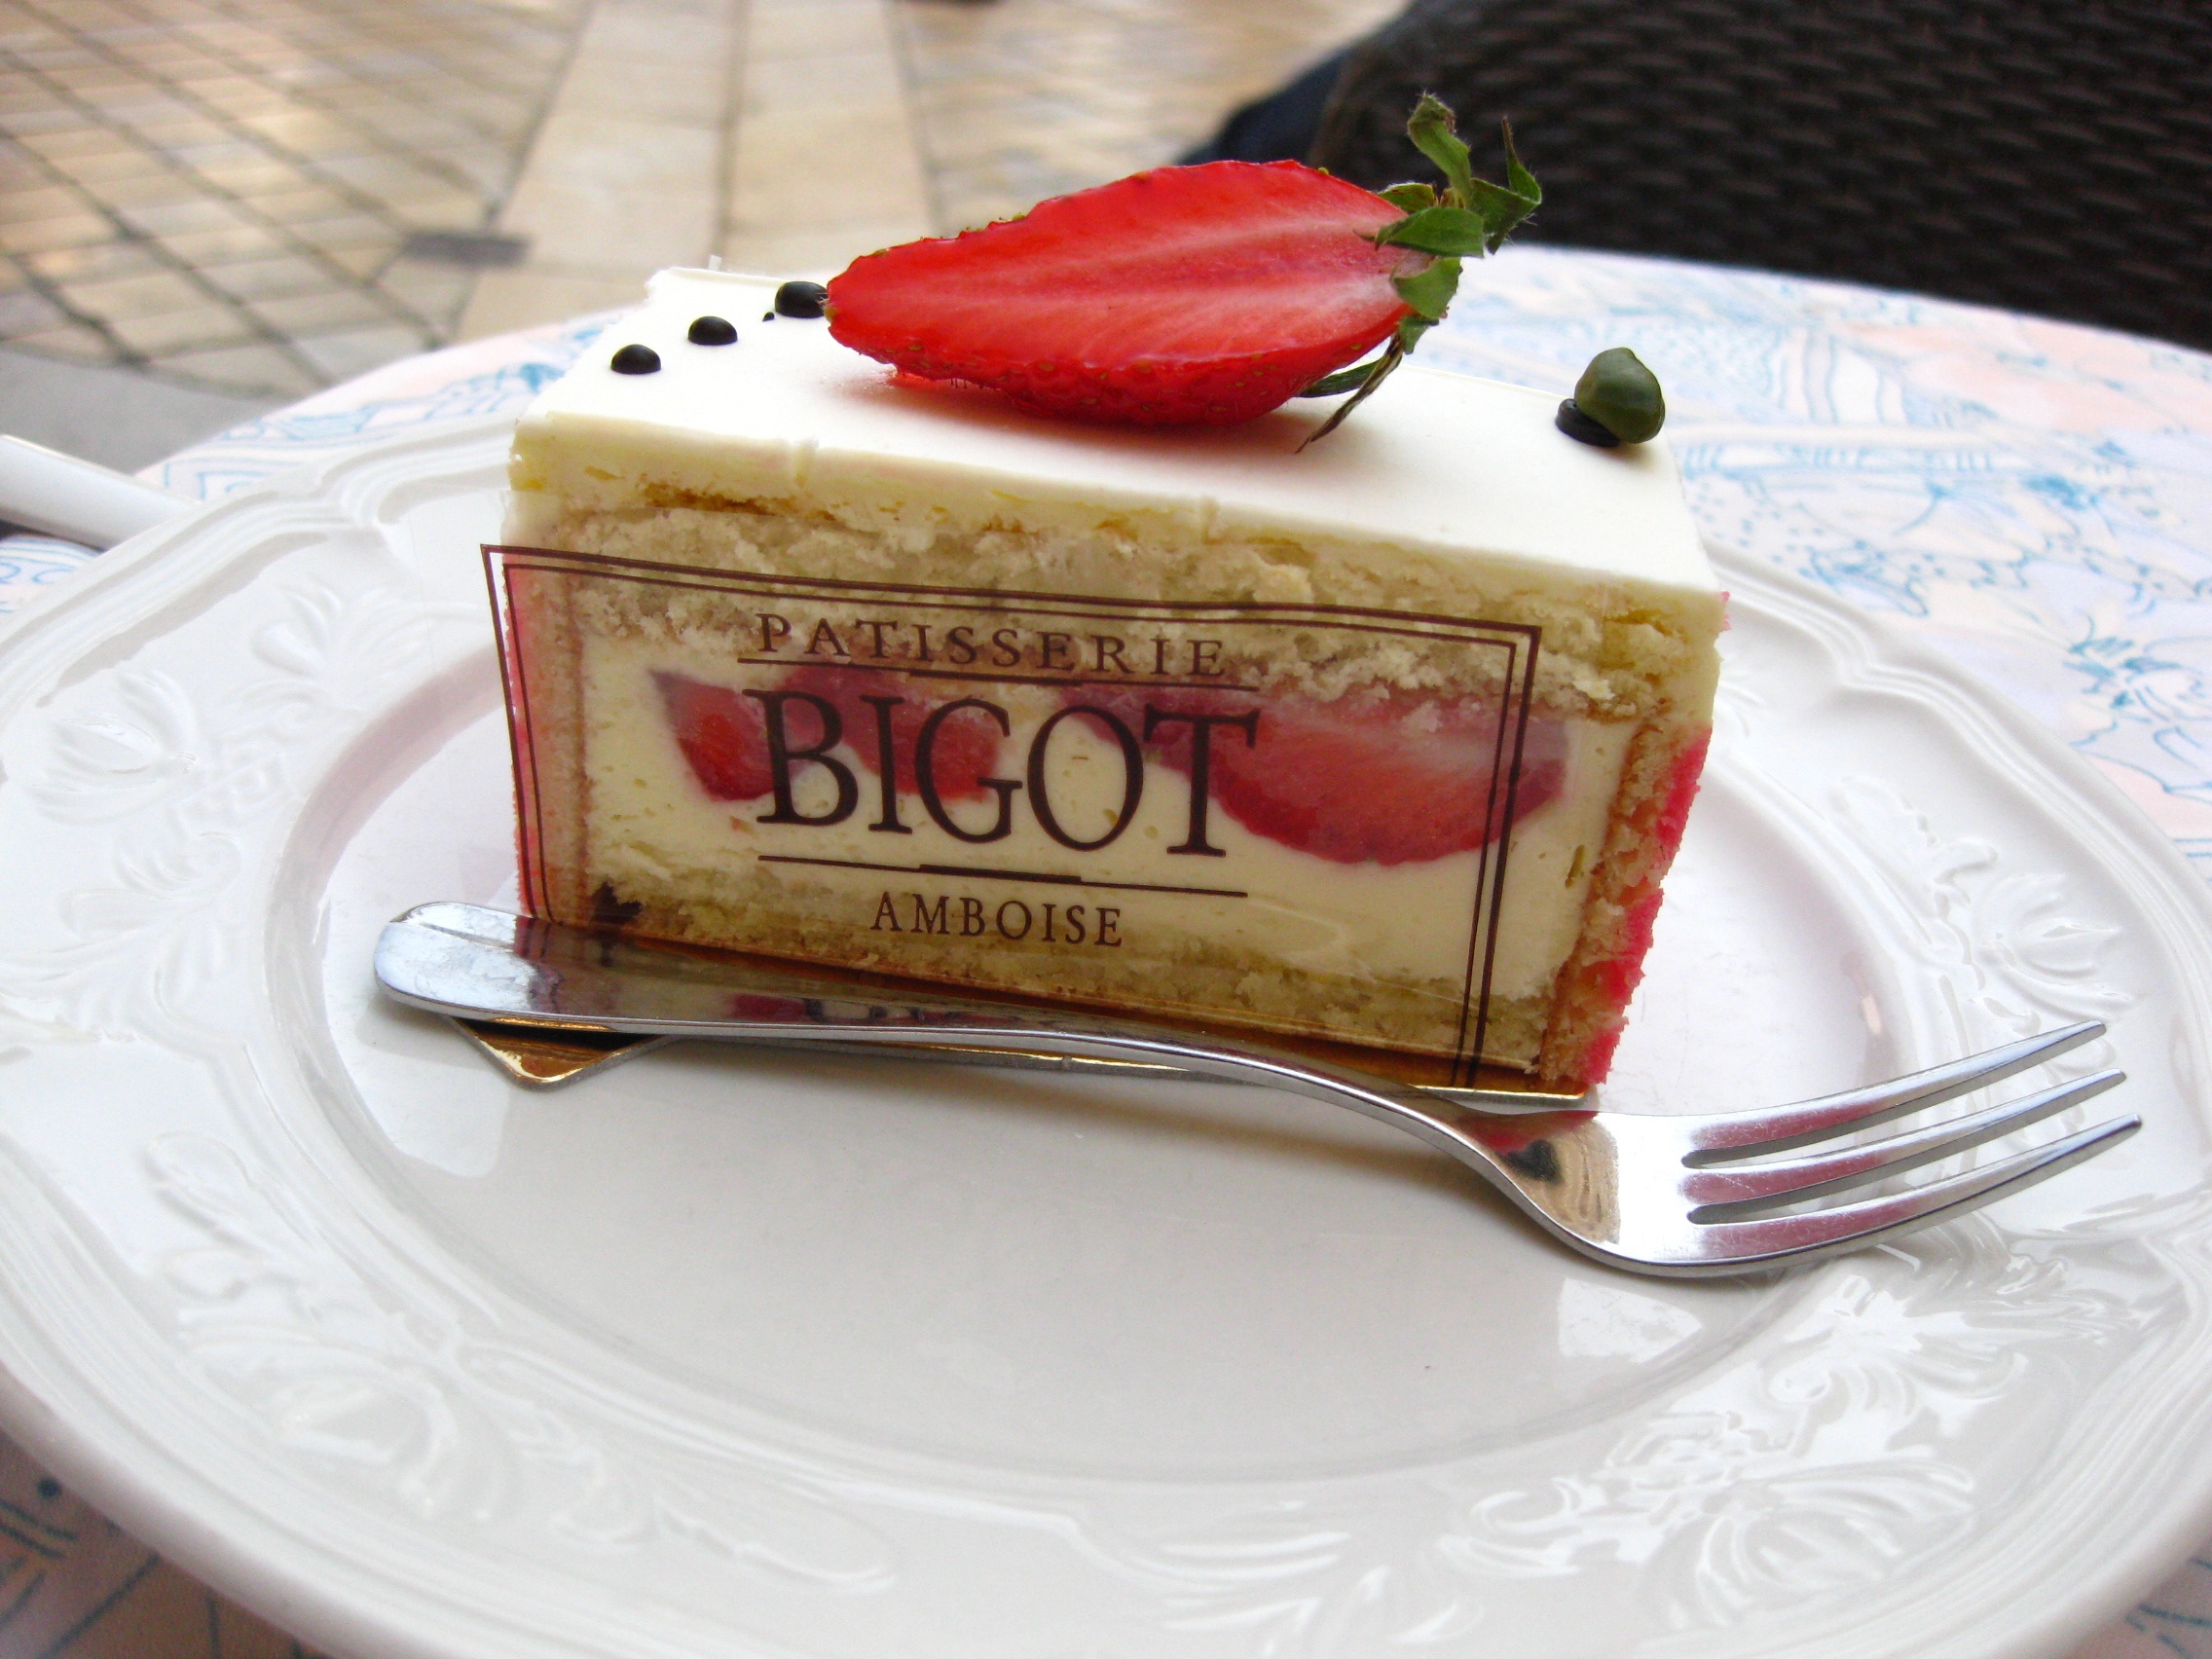
fruit, desert, dish, food, produce, plate, breakfast, dessert, cream, cake, strawberry, birthday cake, chocolate cake, icing, cheesecake, flavor, torte, semifreddo